Hungarian pop

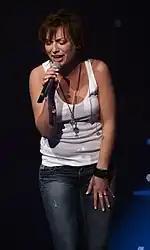
Magdolna Rúzsa performing at Aprócska blues at the 2007 Eurovision Song Contest

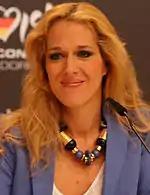
Kati Wolf at the Eurovision Song Contest 2011

In 2000 the band Illés were awarded with the Kossuth Prize.